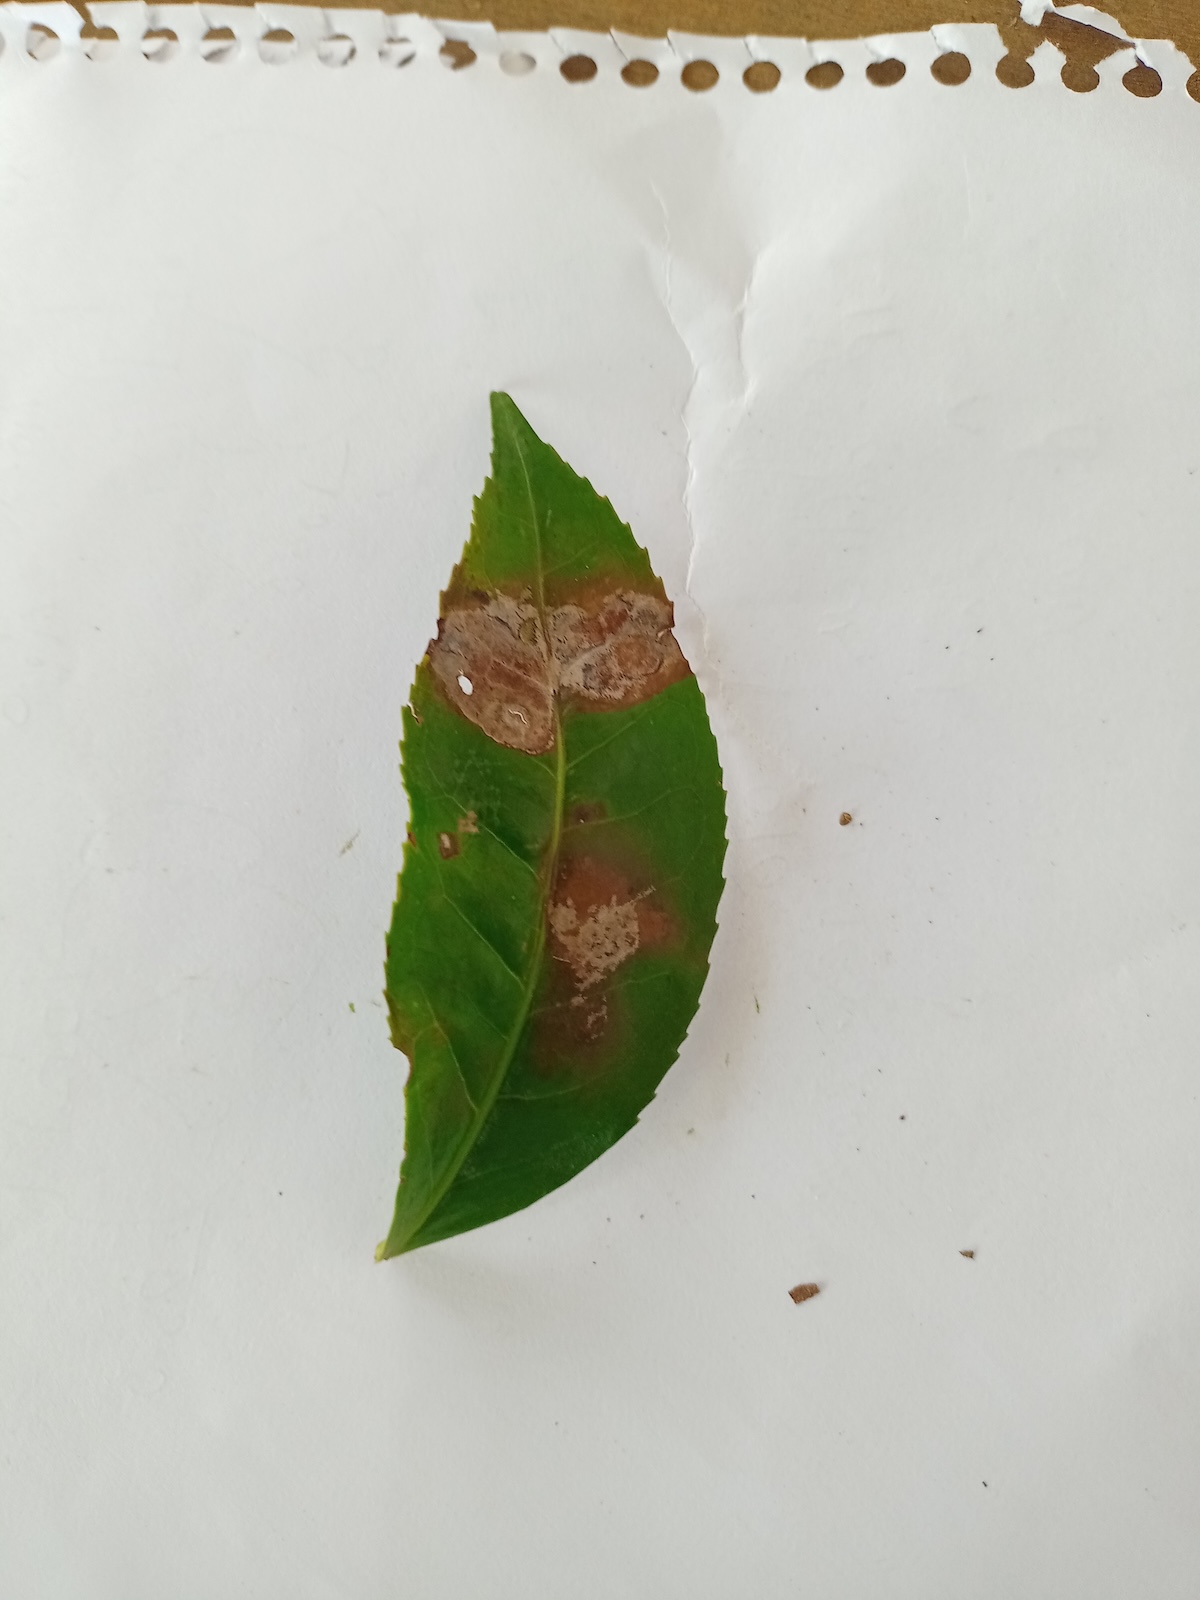
Label: Gray Blight